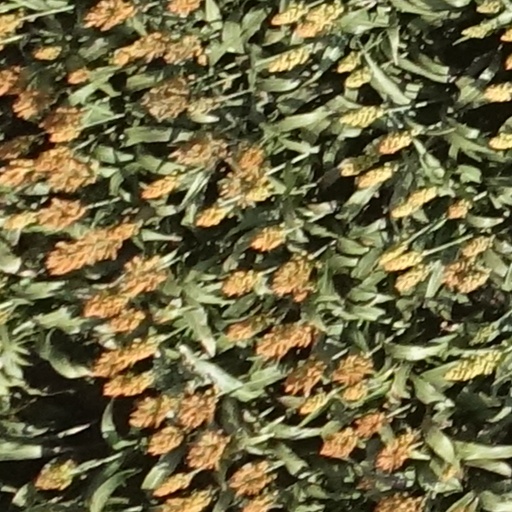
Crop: sorghum